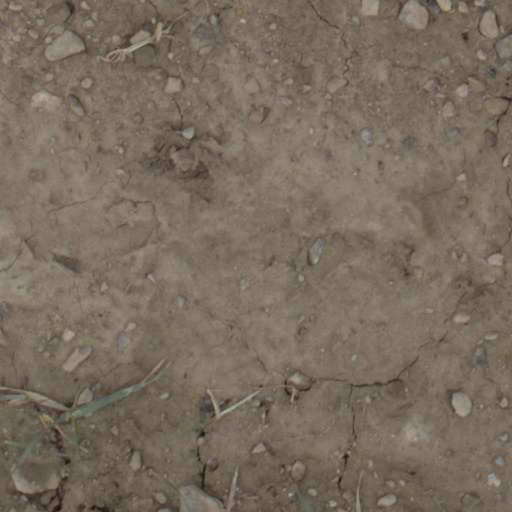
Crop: wheat